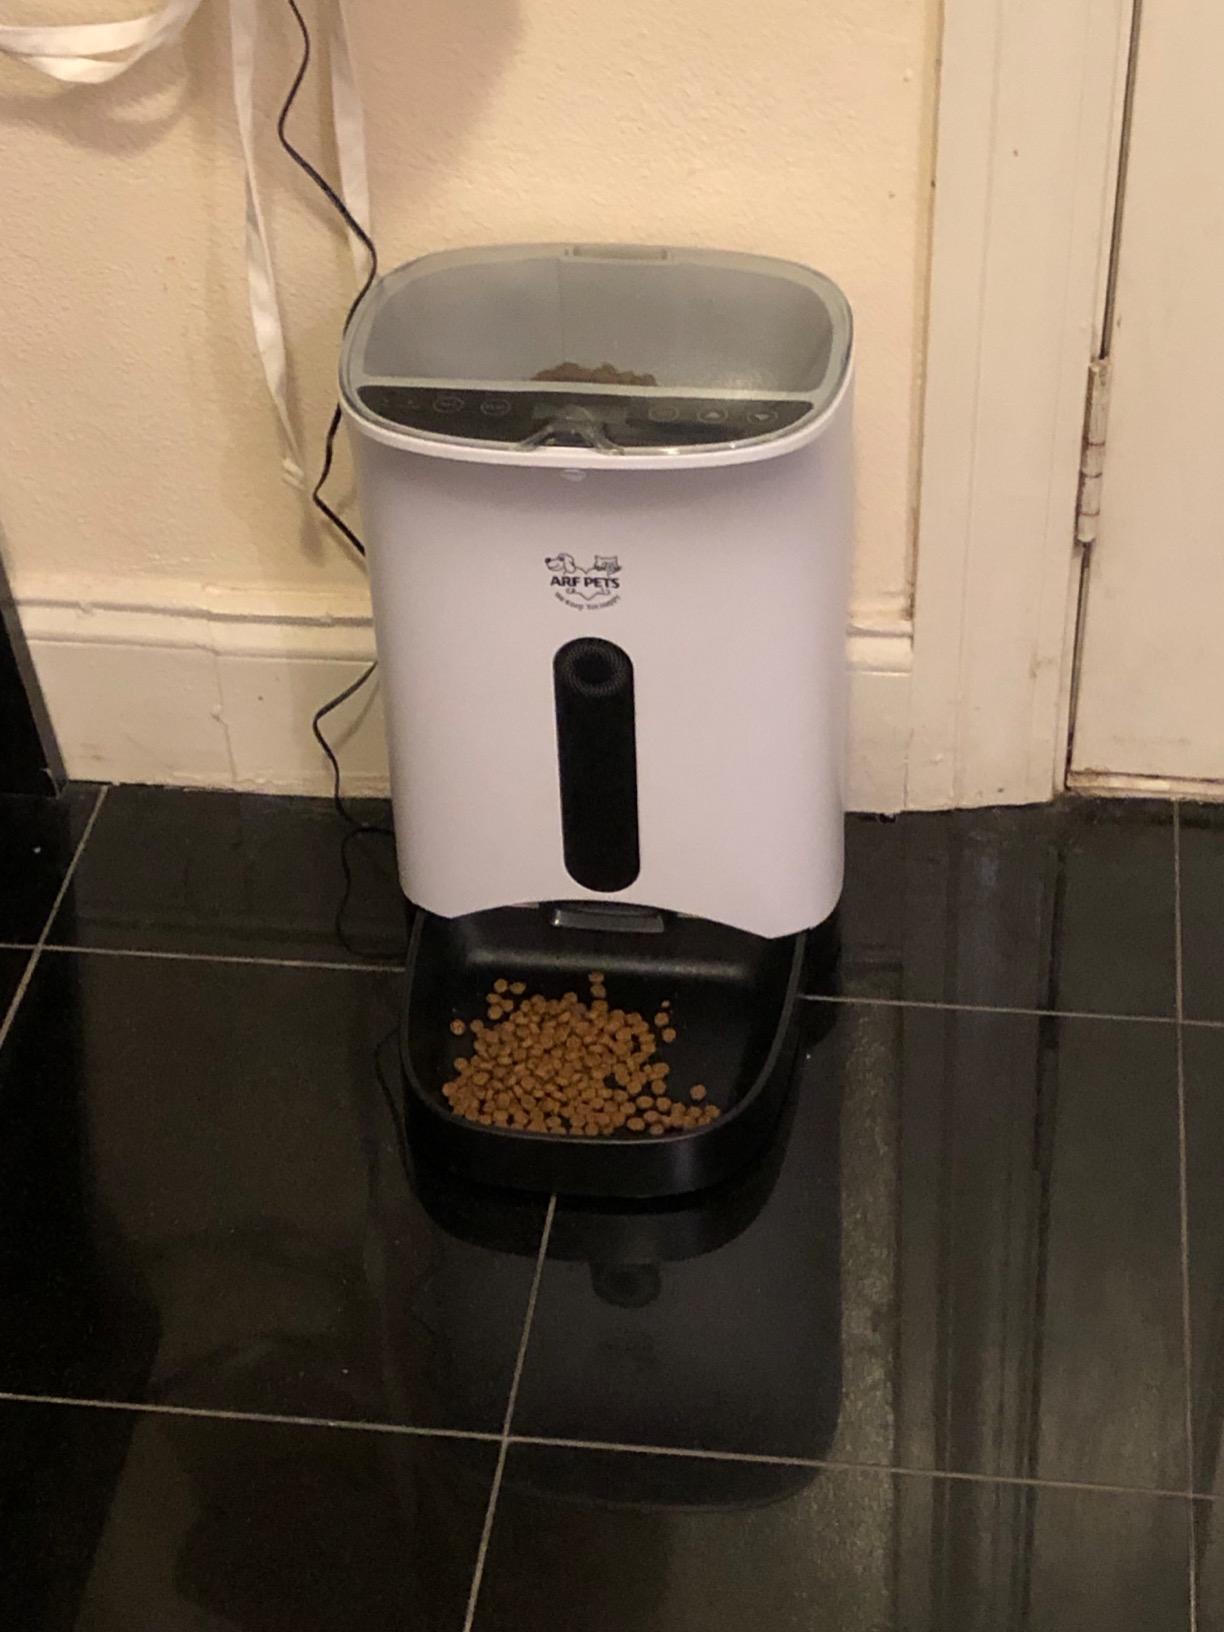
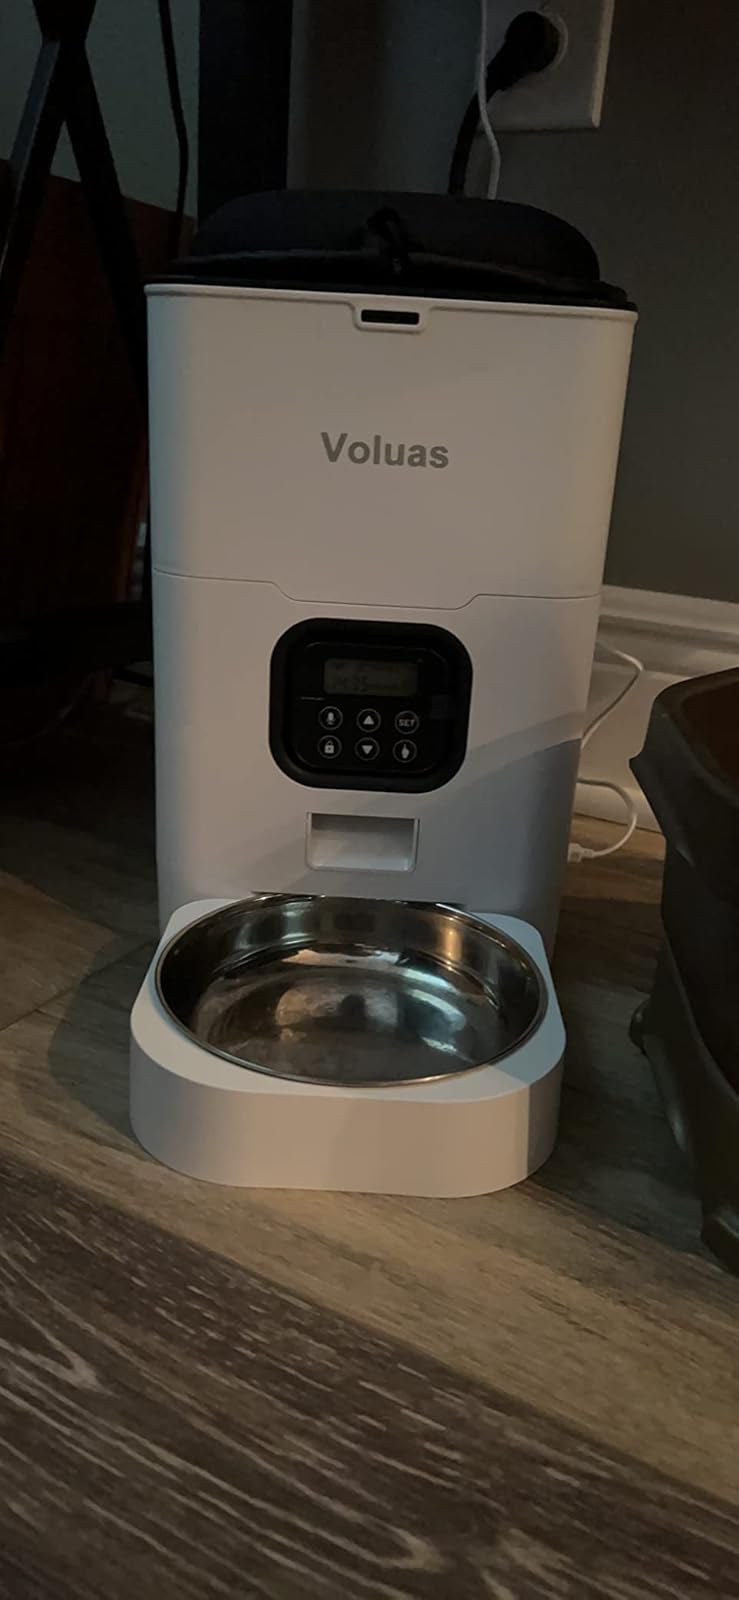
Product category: items_feeder
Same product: no